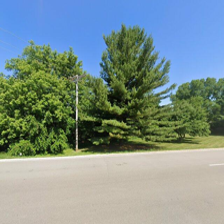
Label: streetView